Hinduism in Poland

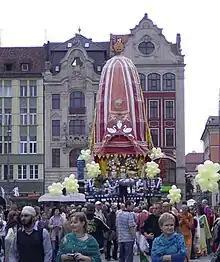
Ratha-Yatra in Wrocław, Poland.

Hinduism in Poland is a minority religion. Hinduism has spread to Poland through ISKCON since 1976. First groups of Polish devotees were established in Warsaw and Wrocław. The first Polish Hindu temple was established in 1980 in Czarnów, Lower Silesian Voivodeship (New Shantipur Temple in Czarnów). Main ISKCON temple is New Ramana Reti Temple in Mysiadło (est. in 1989).